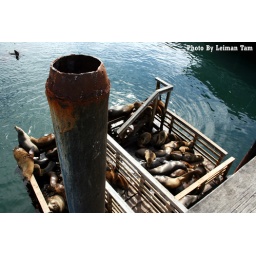
Another pic of sea lions with a big pole in the way.